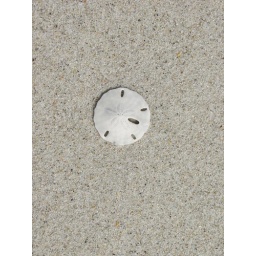
Found this while walking along the beach in Ocracoke, NC........